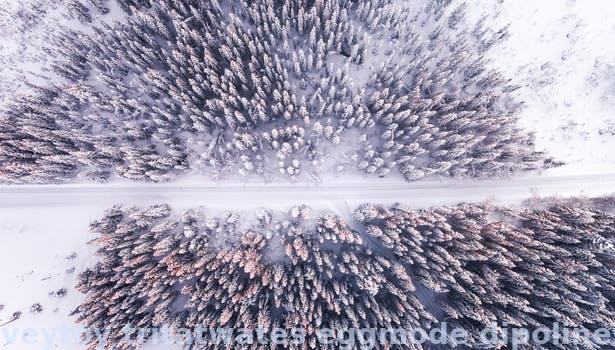
Label: Watermark